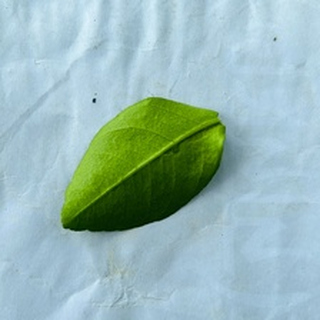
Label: healthy_lemon